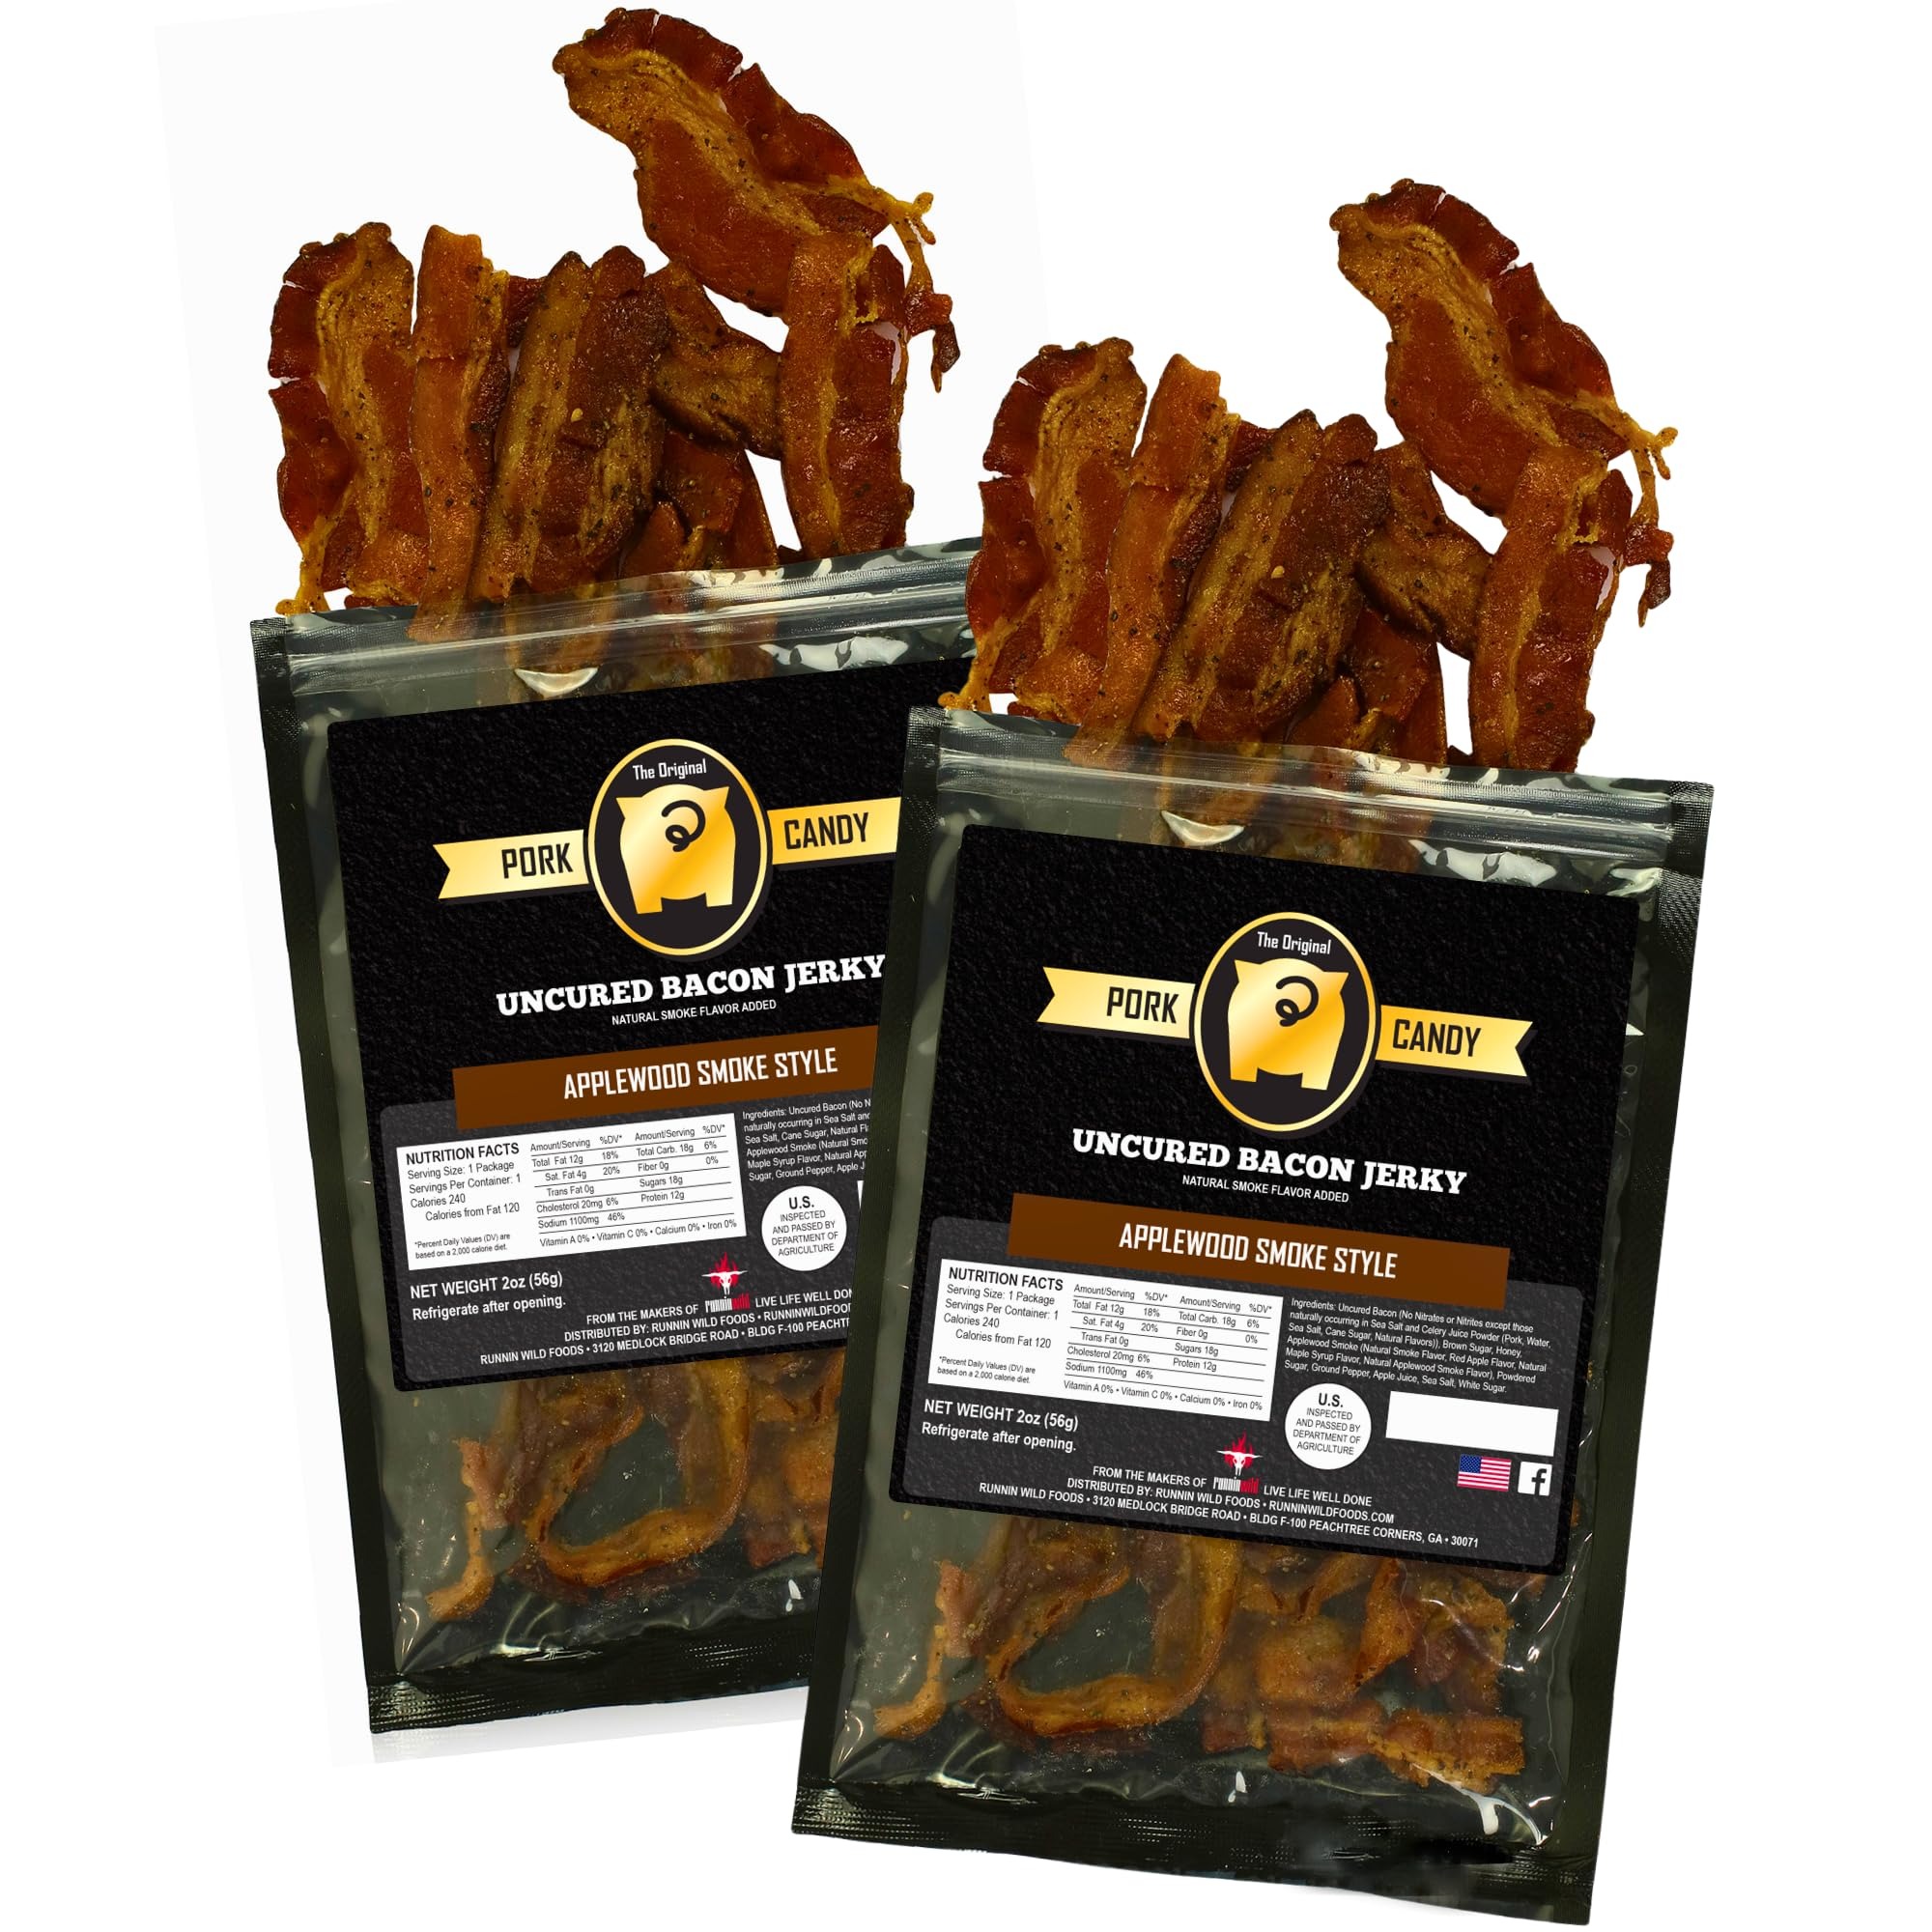
Item Name: Smoked Applewood Bacon Jerky | Made from 100% REAL Uncured Bacon | 4 ounces total (Pack of 2 bags, 2 ounces each)
Bullet Point 1: KICK IT UP | Have a hankering for bacon? Look no further! Our smoked applewood bacon jerky is made from 100% thick-cut real bacon. Get ready for authentic, thick-cut meaty smoky bacon goodness in every bite.
Bullet Point 2: PREMIUM INGREDIENTS | Our sliced bacon strips are smoked to perfection and then coated in our special seasonings to bring out the flavor of the bacon. We took our applewood bacon jerky to the next level and added brown sugar and honey to our recipe to add a depth of sweet flavor, delivering the perfect marriage of smoky and sweet.
Bullet Point 3: PROUDLY MADE IN THE USA | Our gourmet uncured applewood smoke style bacon jerky has no nitrites or nitrates except those naturally occurring in celery powder and sea salt. No added MSG. 12 grams of protein per package. Hand crafted in small batches and packed in a certified USDA facility.
Bullet Point 4: 4 MOUTHWATERING FLAVORS | Check out our entire Pork Candy Bacon Jerky Line, featuring four thick-cut, moist & tender flavors: Maple, Maple Cinnamon, Applewood Smoke, and Spicy Sriracha.
Bullet Point 5: QUALITY PRODUCTS | We are a hardworking, family run dedicated company that’s serious about what we do. If you experience ANY issues with your order, please message the seller (RunninWild) with your order number so we can help you.
Product Description: Have a hankering for bacon? Look no further! Our bacon jerky is made from thick-cut bacon. Get ready for authentic, thick-cut meaty bacon goodness in every bite. It's so easy to grab and go. We promise Pork Candy Bacon Jerky will be your new favorite anytime snack.
Value: 4.0
Unit: Ounce

Price: 19.49